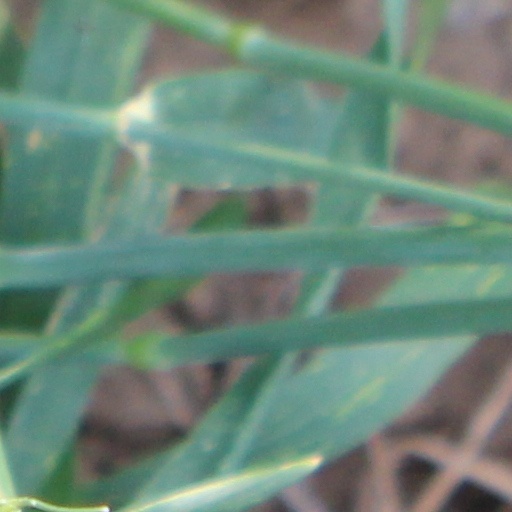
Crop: wheat